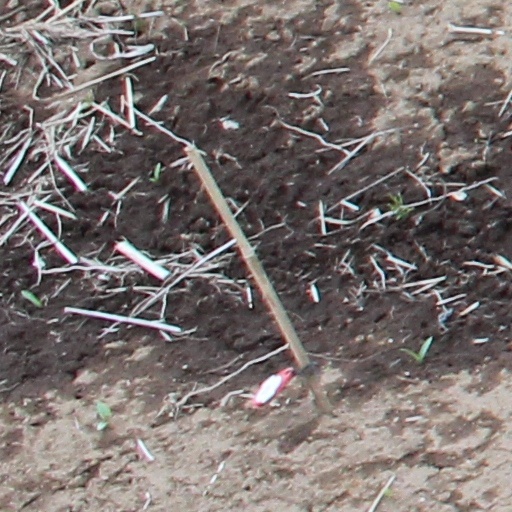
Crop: wheat